Elmhurst, Queens

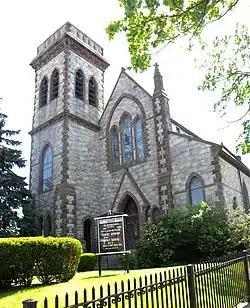
The First Presbyterian Church of Newtown on Queens Boulevard dates from 1652, though the building was erected in 1895.

Elmhurst's rapidly growing Chinatown (艾浒 唐人街) is the second largest in Queens, the other Chinatown being located in Flushing. Previously a small area with Chinese shops on Broadway between 81st Street and Cornish Avenue, this newly evolved second Chinatown in Queens has now expanded to 45th Avenue and Whitney Avenue and is developing as a satellite of the Flushing Chinatown.